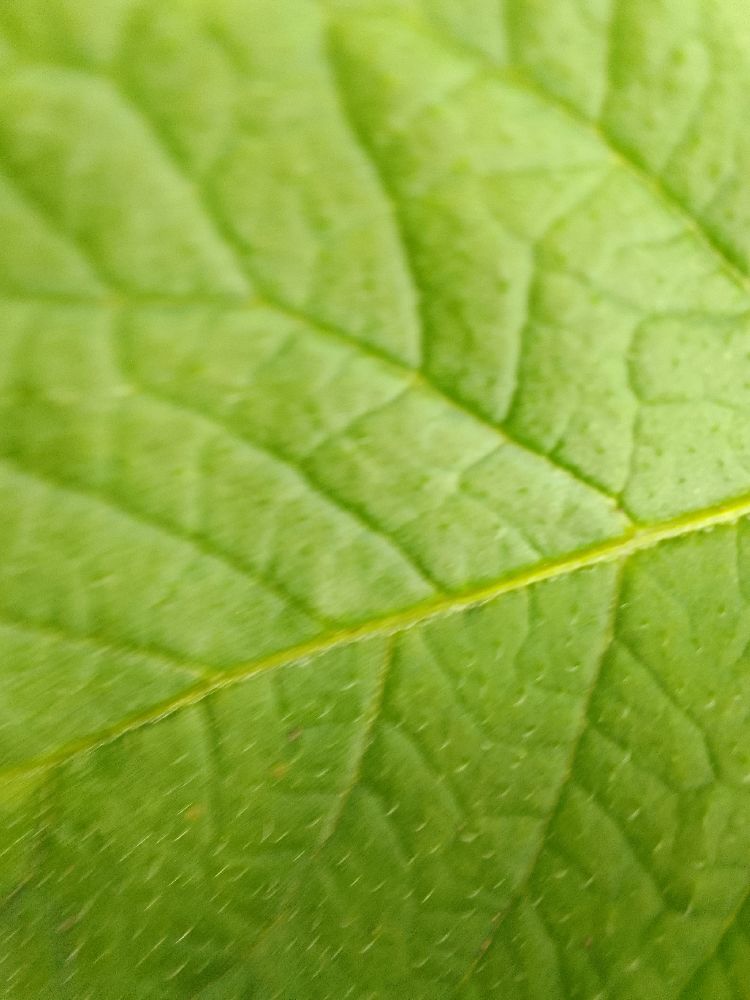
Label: Healthy